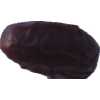
Label: dates